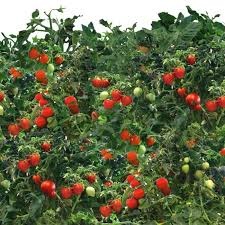
Label: tomato